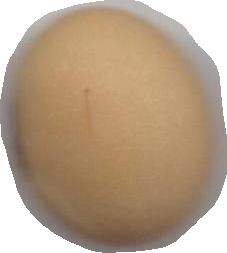
Variety: Anjasmoro